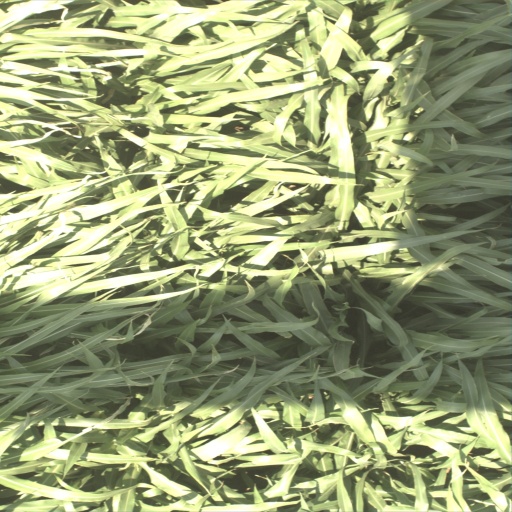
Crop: sorghum